The Early Worm Gets the Bird

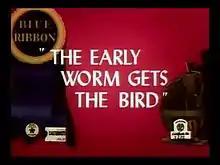
Title card in the 1952 Blue Ribbon reissue.

The Early Worm Gets the Bird is a 1940 Warner Bros. "Merrie Melodies" cartoon supervised by Tex Avery. The short was released on January 13, 1940. The name is a play on the adage "The early bird gets the worm."